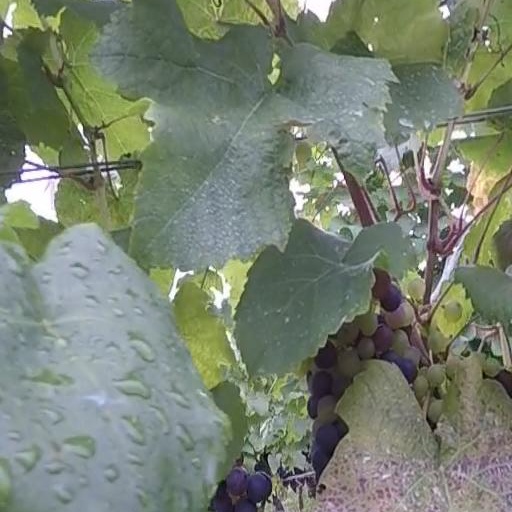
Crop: grape